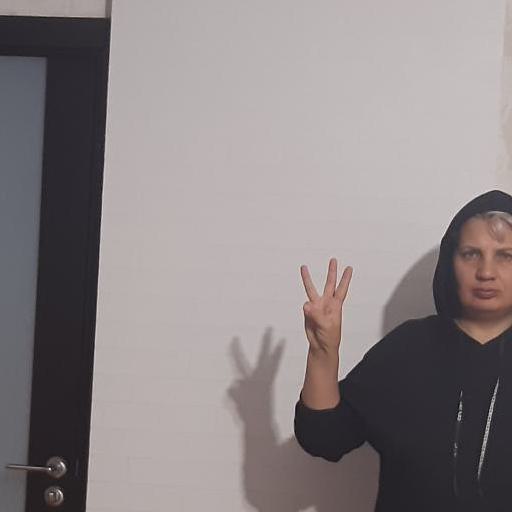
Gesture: three